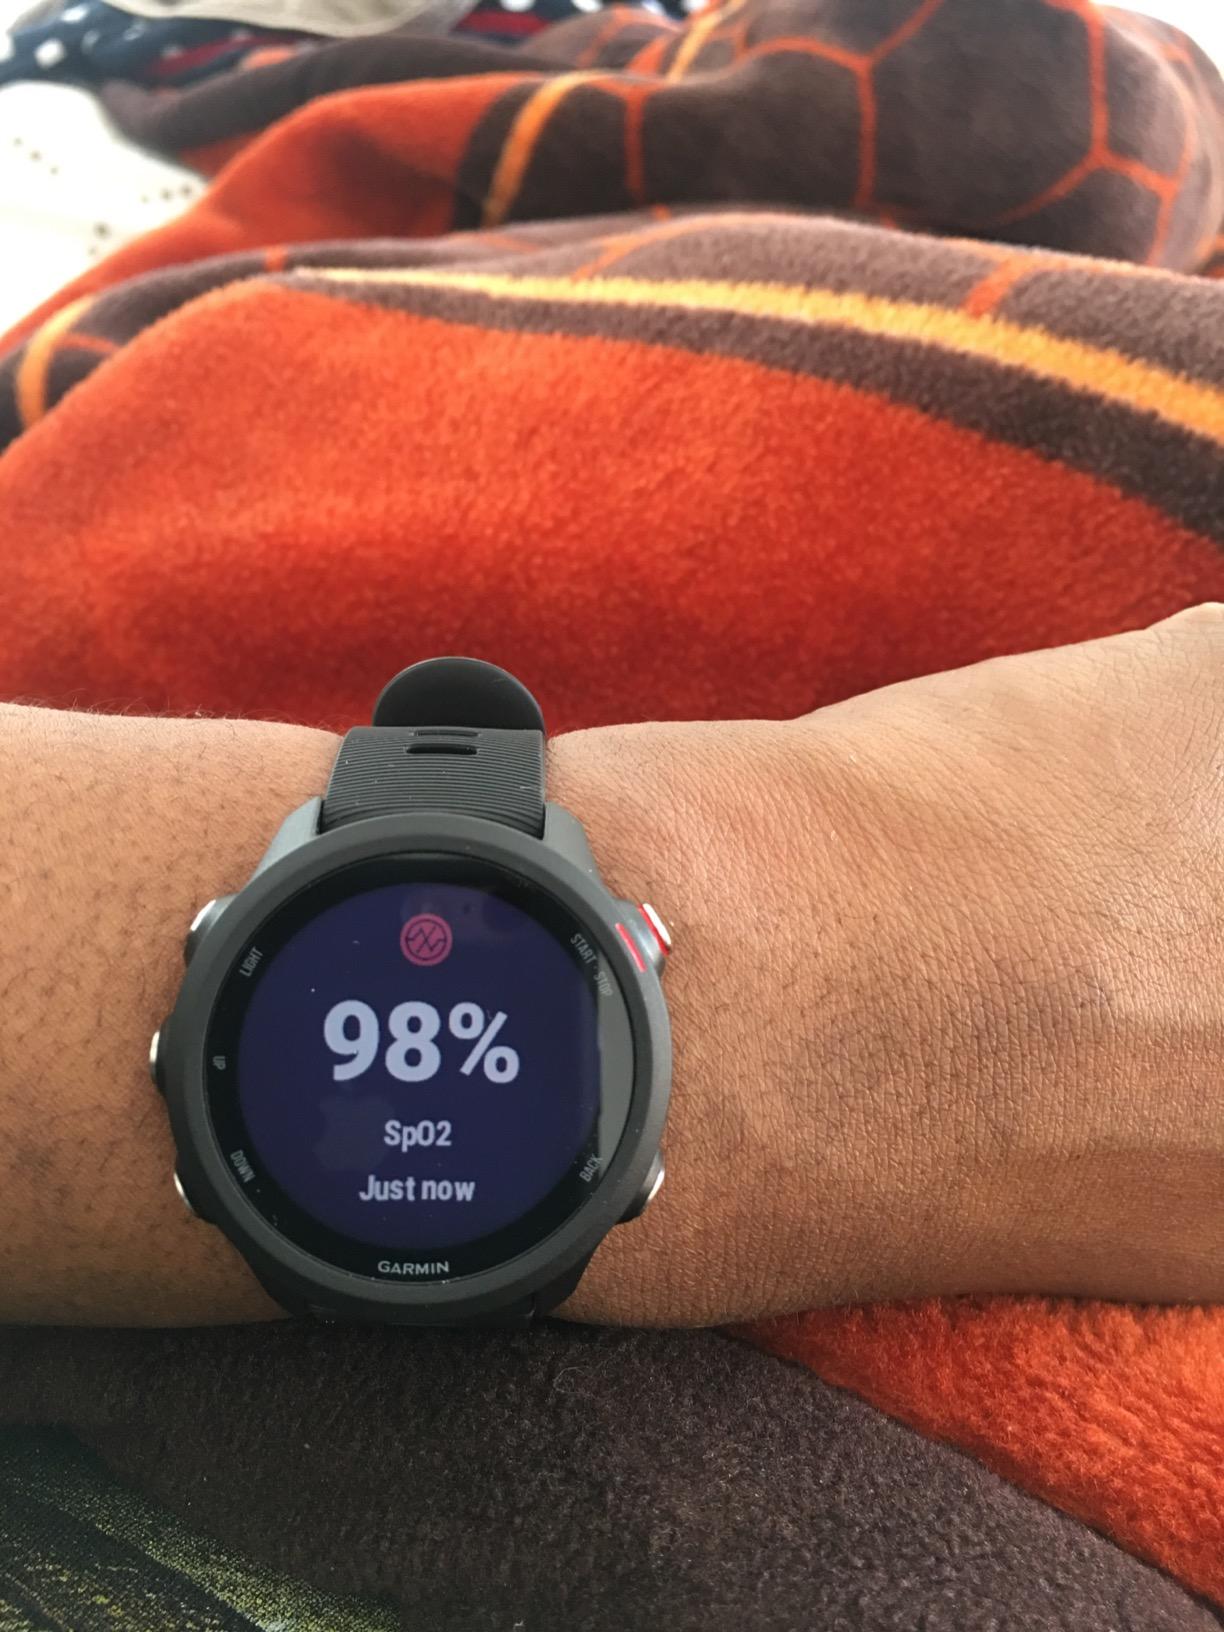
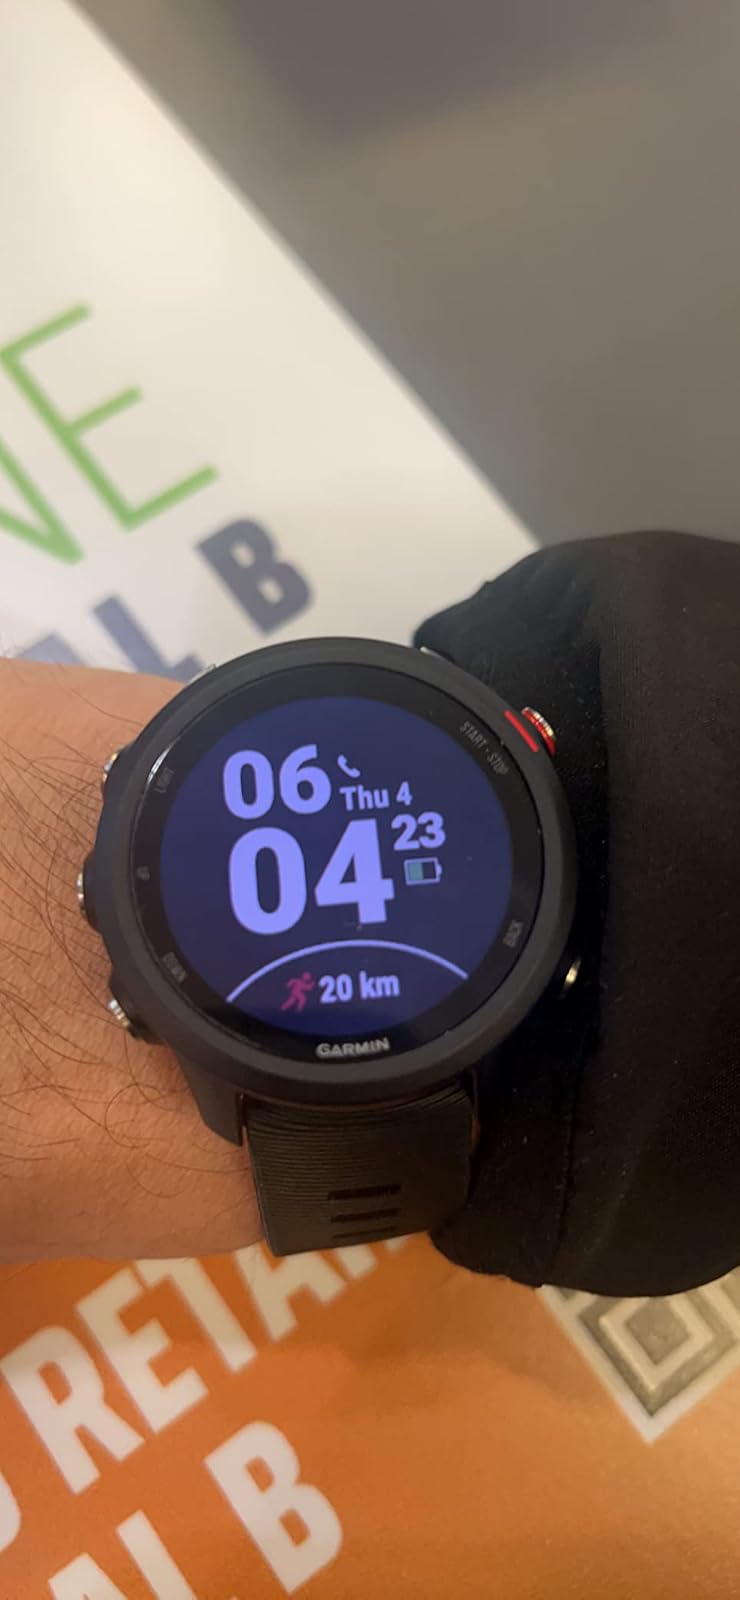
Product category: smartwatch
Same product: yes